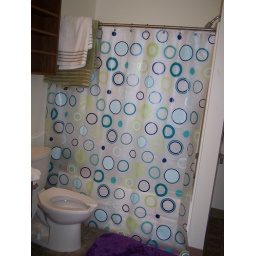
shower curtain in the bathroom